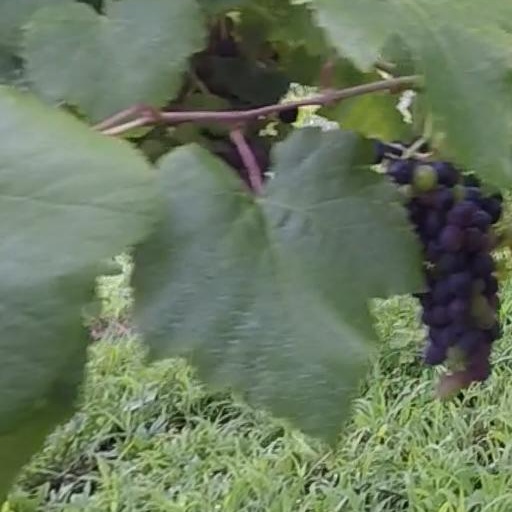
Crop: grape